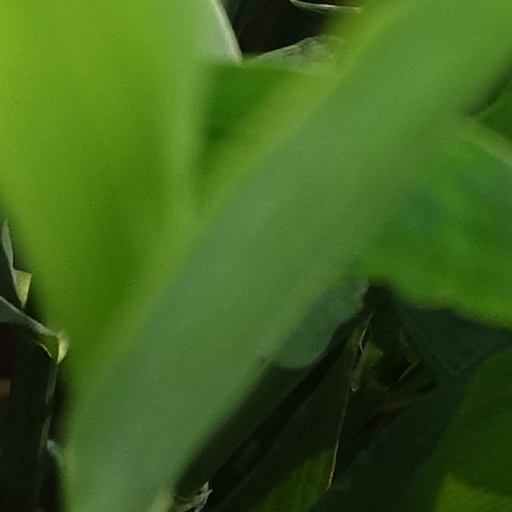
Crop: wheat